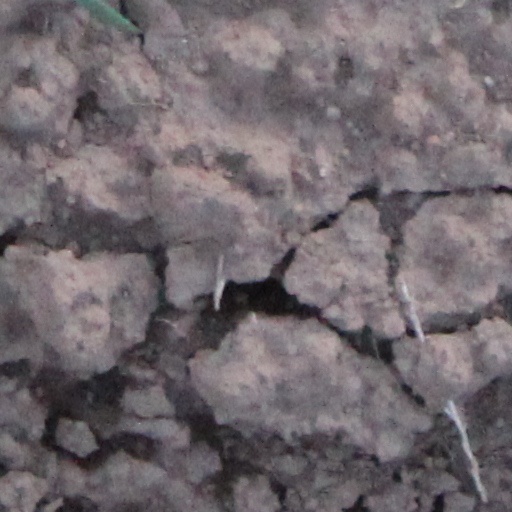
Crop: wheat